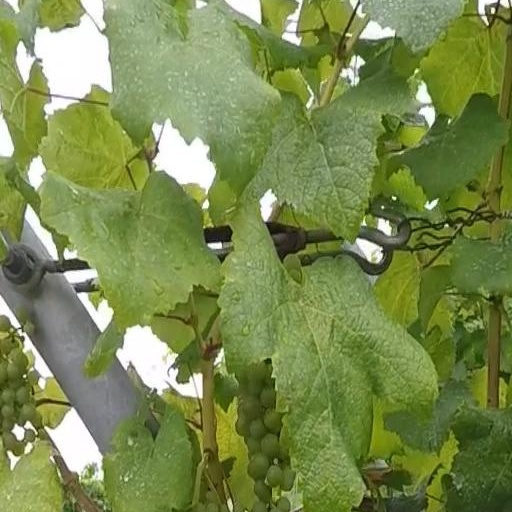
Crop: grape